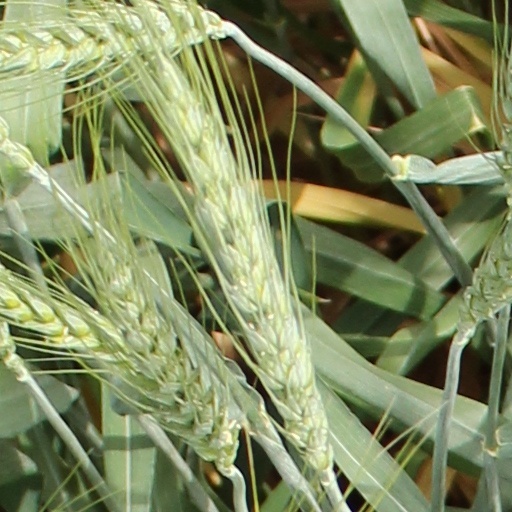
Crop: wheat